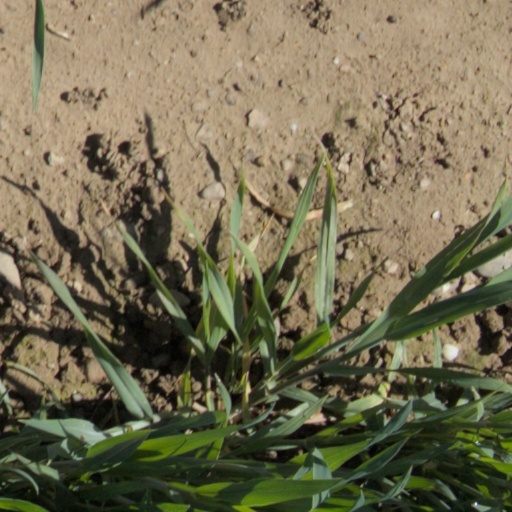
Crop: wheat